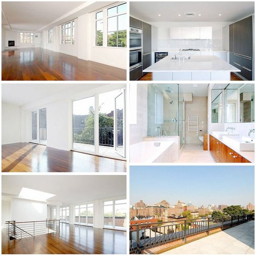
years ago acquired a new condominium